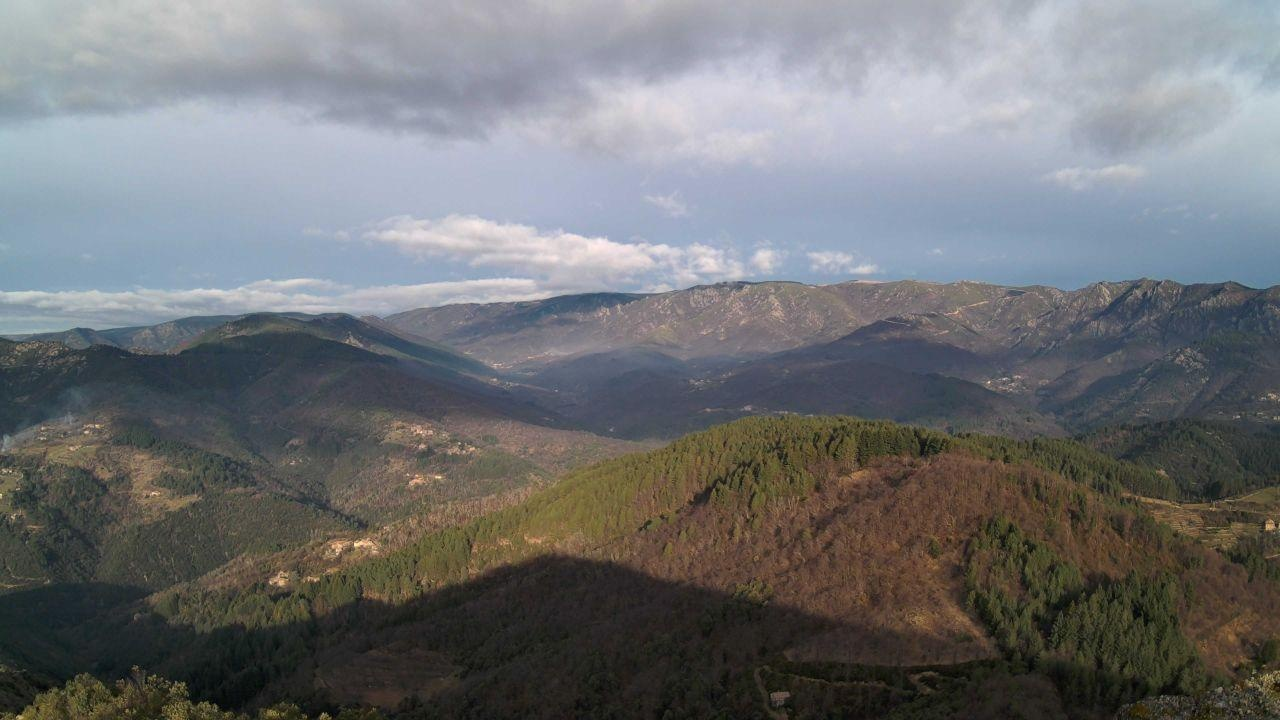
Fire: no
Smoke: yes